Yōko Yaguchi

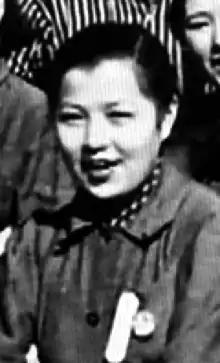
Yaguchi on the set of "The Most Beautiful"

was a Japanese actress, and the wife of Japanese filmmaker Akira Kurosawa for 39 years. She had two children with Kurosawa: a son named Hisao and a daughter named Kazuko.